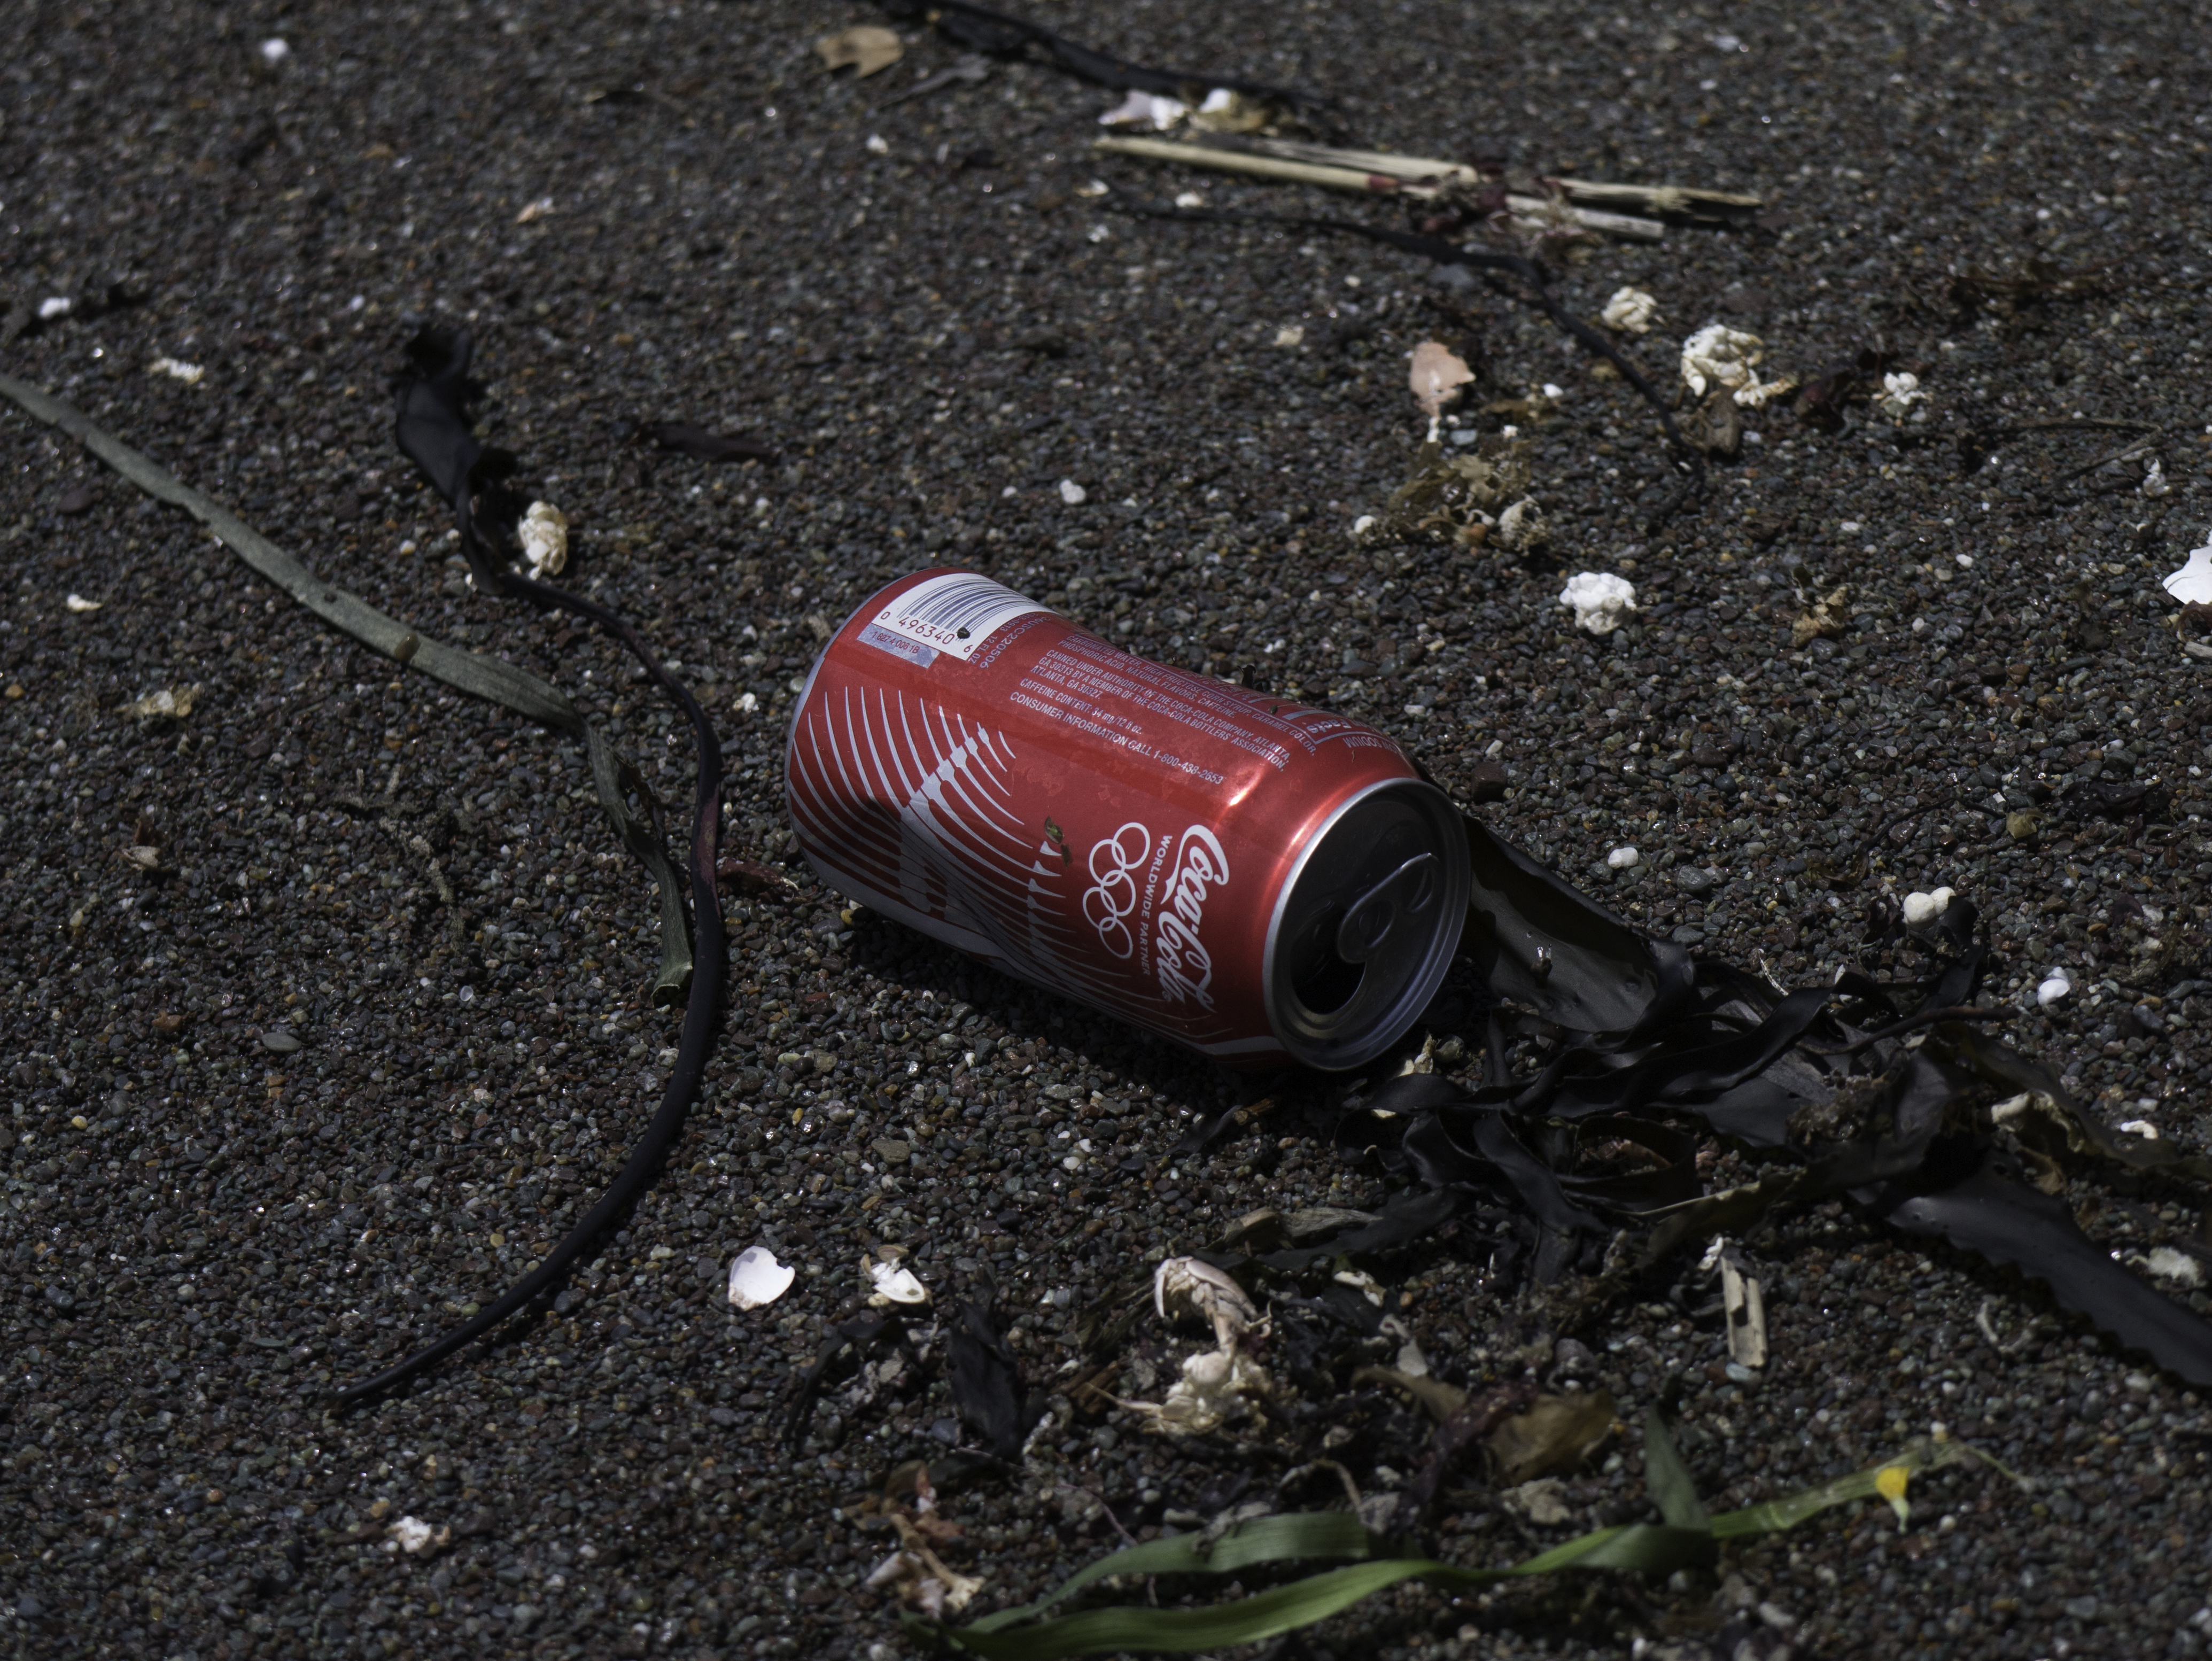
trash, beverage can, litter, waste, road surface, tar, asphalt, pollution, soil, aluminum can, bottle, tin can